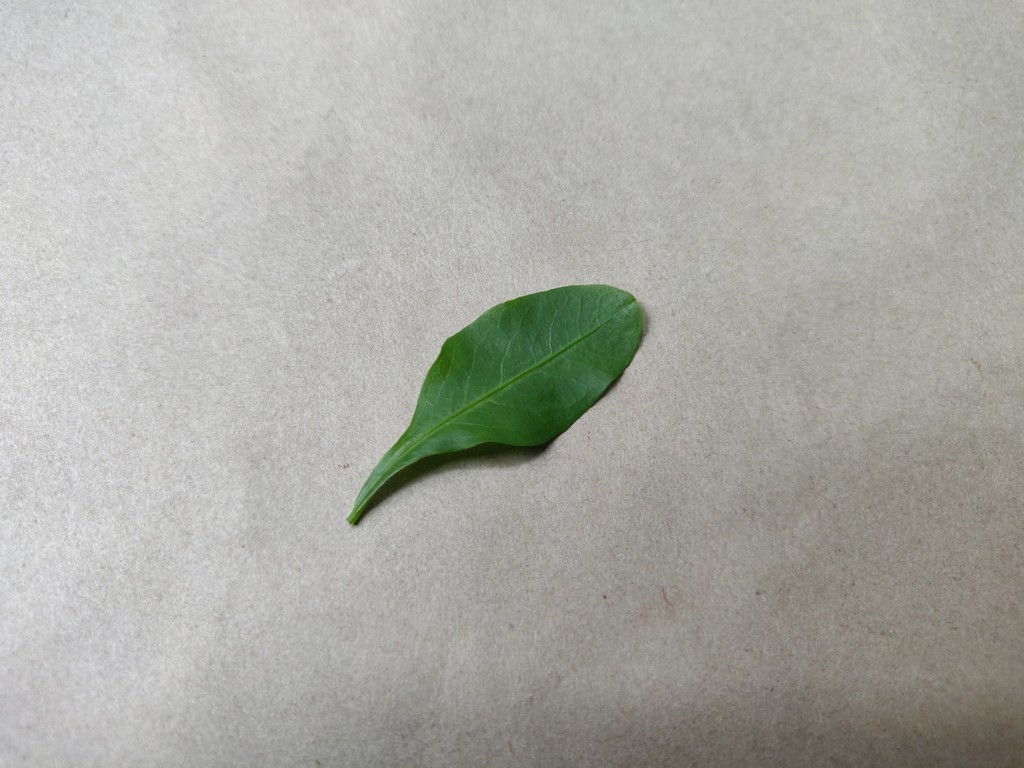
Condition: Healthy
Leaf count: single
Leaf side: front